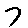
Label: 7